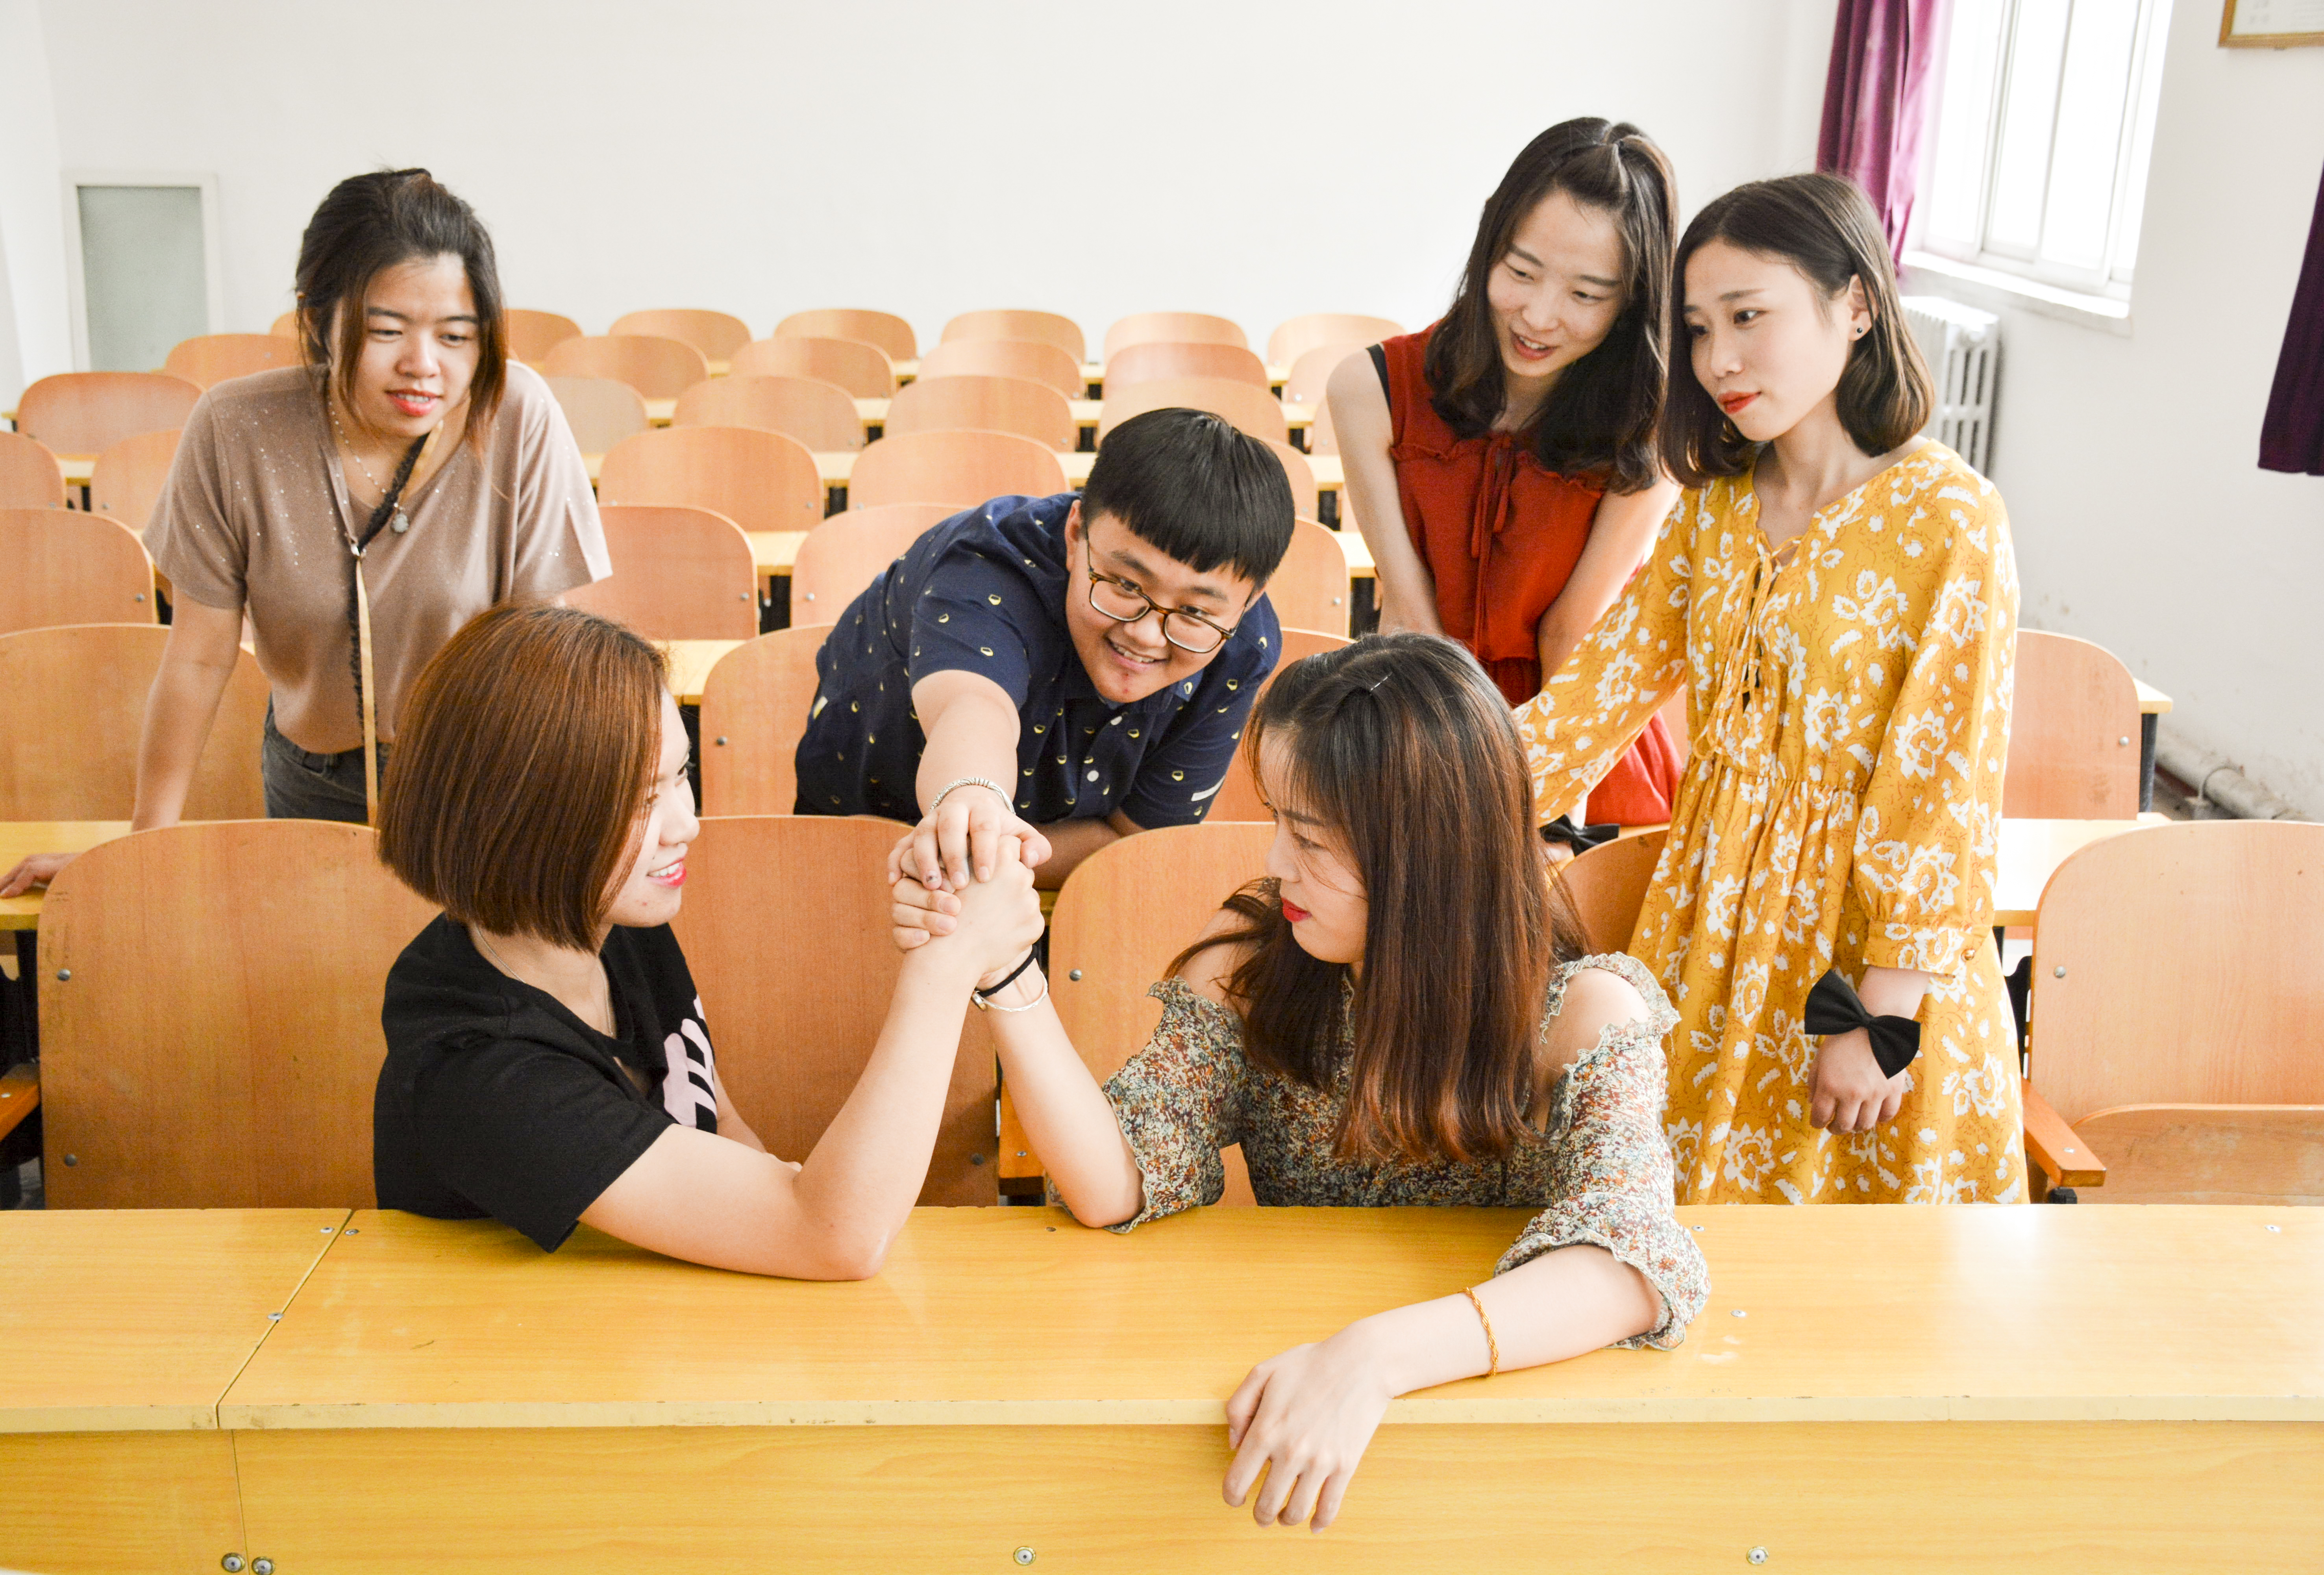
character, arm, human, couch, gesture, comfort, happy, smile, black hair, fashion design, picture frame, event, t shirt, thigh, leisure, fun, curtain, conversation, wrist, room, sitting, visual arts, peach, collaboration, team